Continuation War

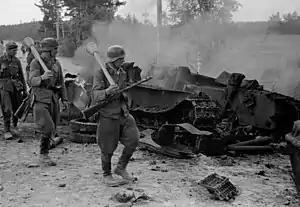
Finnish soldiers carrying on their shoulders pass by the remains of a destroyed Soviet T-34 tank at the Battle of Tali-Ihantala

Finland began to seek an exit from the war after the German defeat at the Battle of Stalingrad in February 1943. Finnish Prime Minister Edwin Linkomies formed a new cabinet in March 1943 with peace as the top priority. Similarly, the Finns were distressed by the Allied invasion of Sicily in July and the German defeat in the Battle of Kursk in August. Negotiations were conducted intermittently in 1943 and 1944 between Finland, the Western Allies and the Soviets, but no agreement was reached. Stalin decided to force Finland to surrender with a bombing campaign on Helsinki. Starting in February 1944, it included three major air attacks totaling over 6,000 sorties. Finnish anti-aircraft defence repelled the raids, and only 5% of the dropped bombs hit their planned targets. In Helsinki, decoy searchlights and fires were placed outside the city to deceive Soviet bombers into dropping their payloads on unpopulated areas. Major air attacks also hit Oulu and Kotka, but pre-emptive radio intelligence and effective defence kept the number of casualties low.